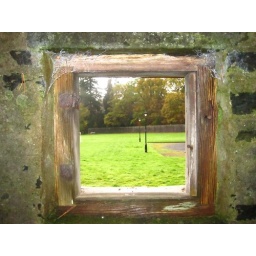
This is an old window in the wall around what used to be the herb garden at the palace.